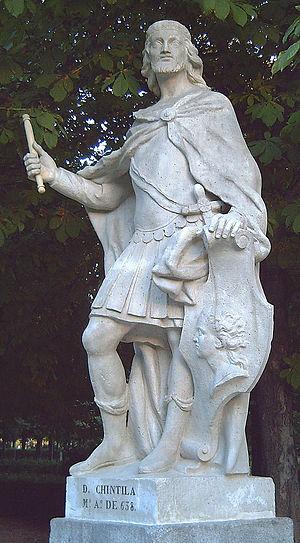
Statue du roi wisigoth Chinthila († 639) dans le Paseo de la Argentina dans le Parc du Retiro (Jardines del Buen Retiro), à Madrid (Espagne). Sculpté en pierre blanche par François de Vôge entre 1750 et 1753.